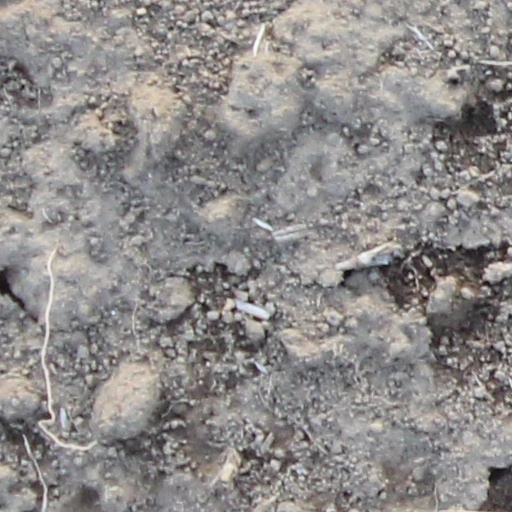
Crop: wheat